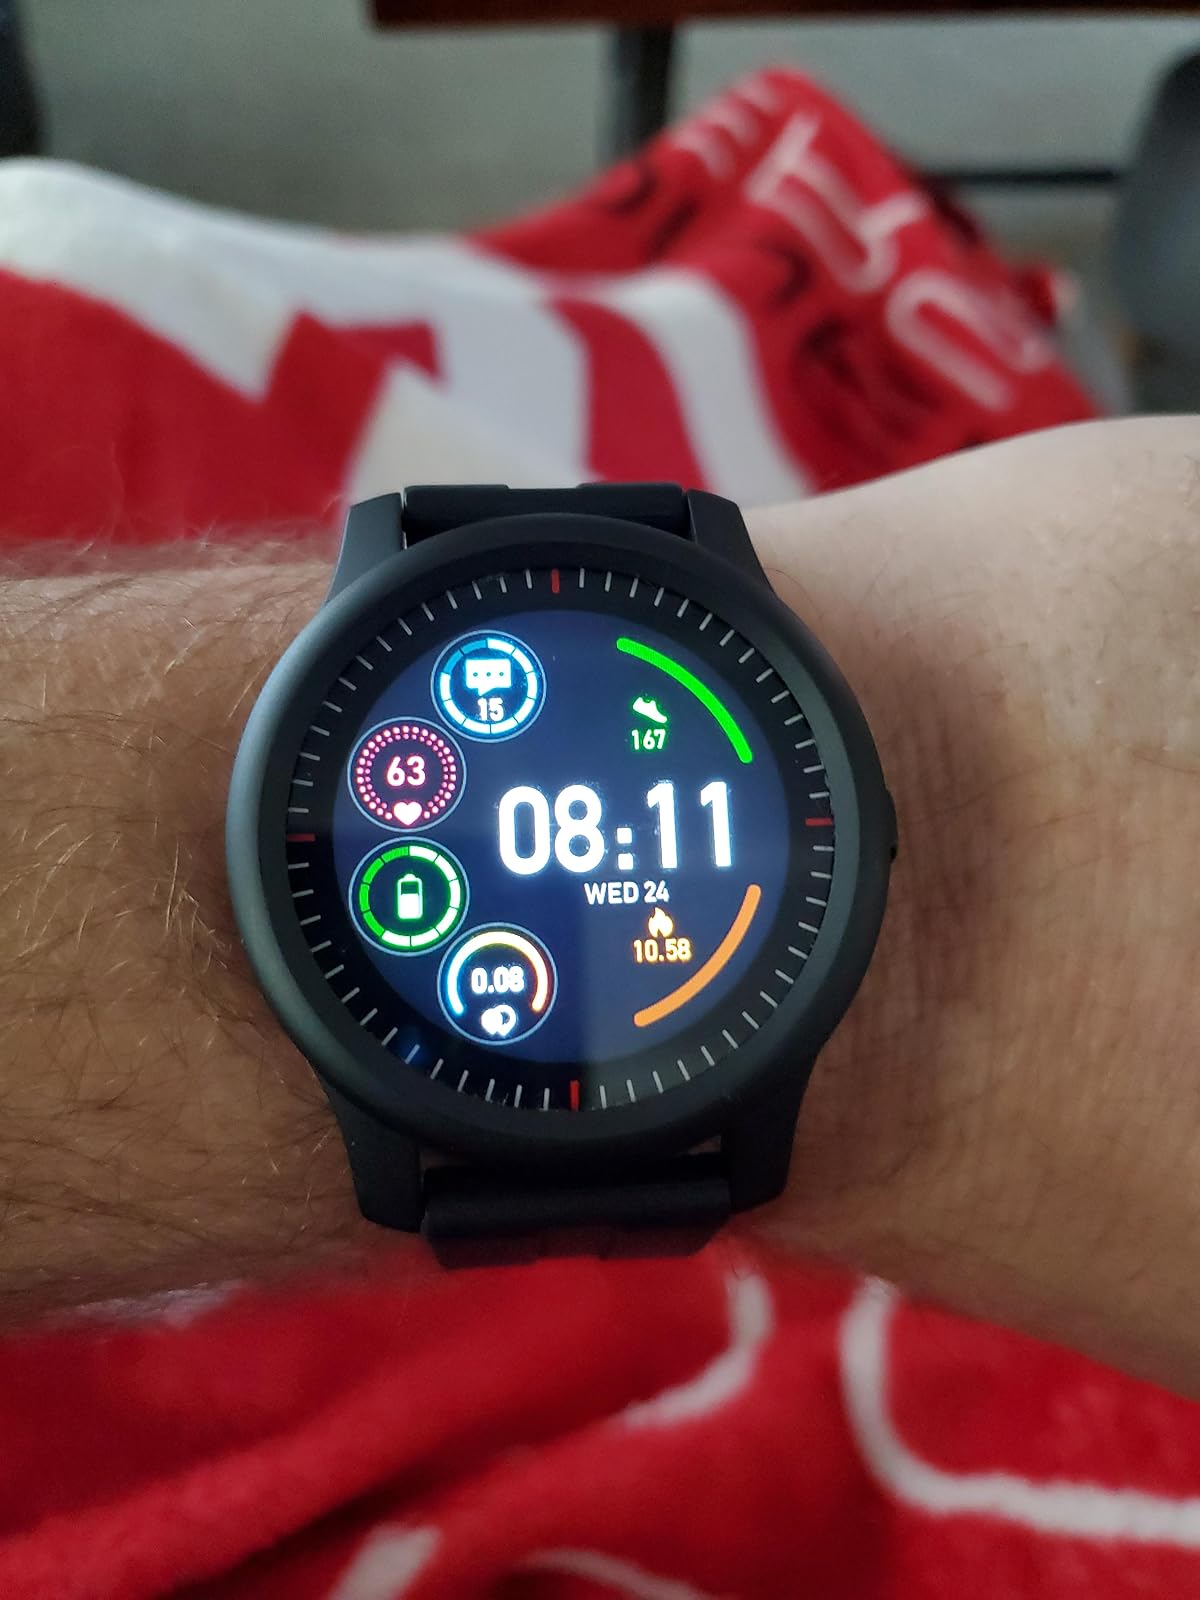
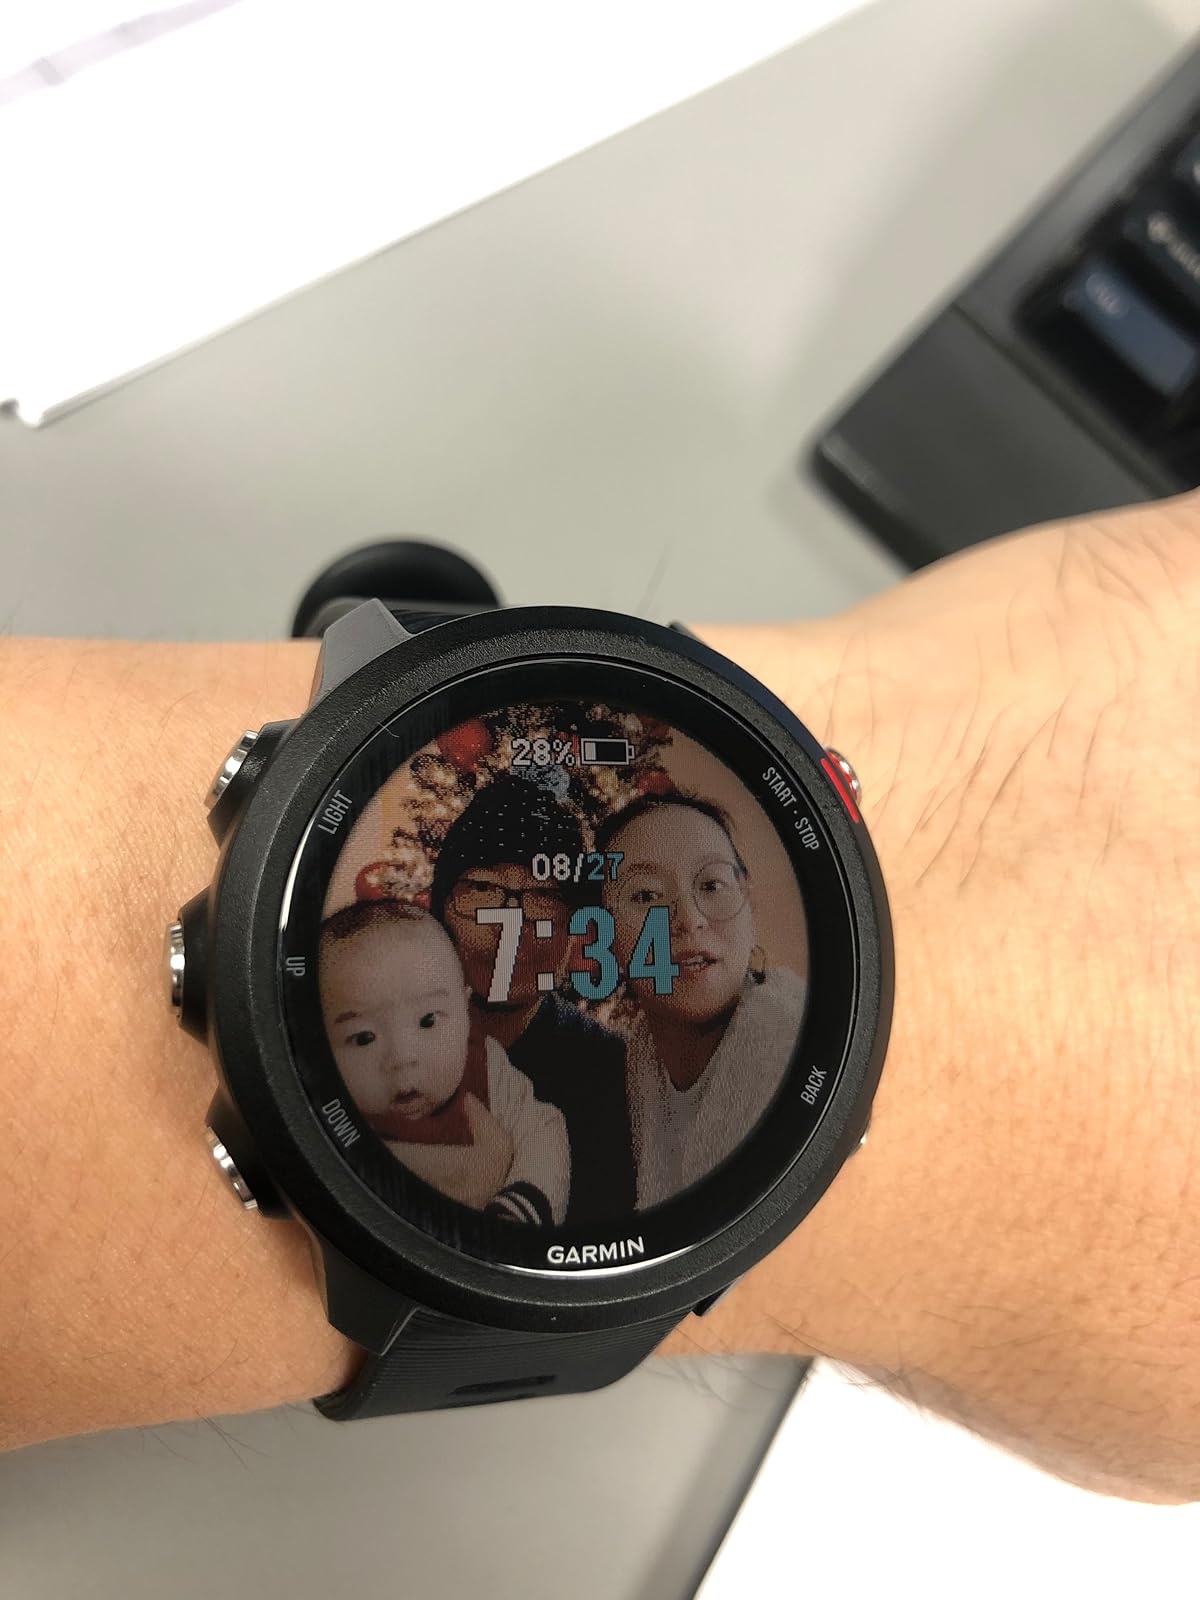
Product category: smartwatch
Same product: no